Buddhism in Southeast Asia

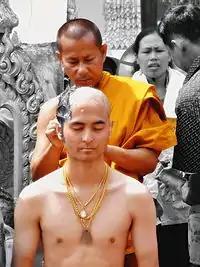
The shaving ceremony of Theravada Buddhist monk to prepares ordain into Sangha Buddhist priesthood.

Theravada Buddhism in Southeast Asia is rooted in Sri Lankan Buddhism that traveled from Sri Lanka to Burma and later to lower Thailand.